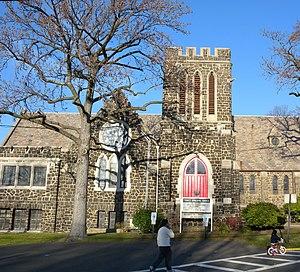
Cliffside Park est un borough situé dans le comté de Bergen dans l'État du New Jersey. En 2010, sa population est de 23 594 habitants.